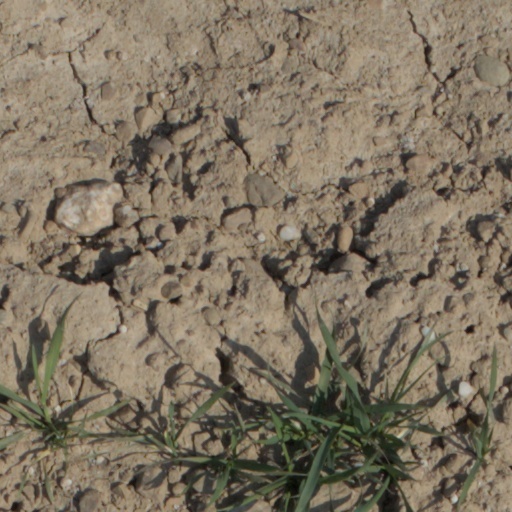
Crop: wheat